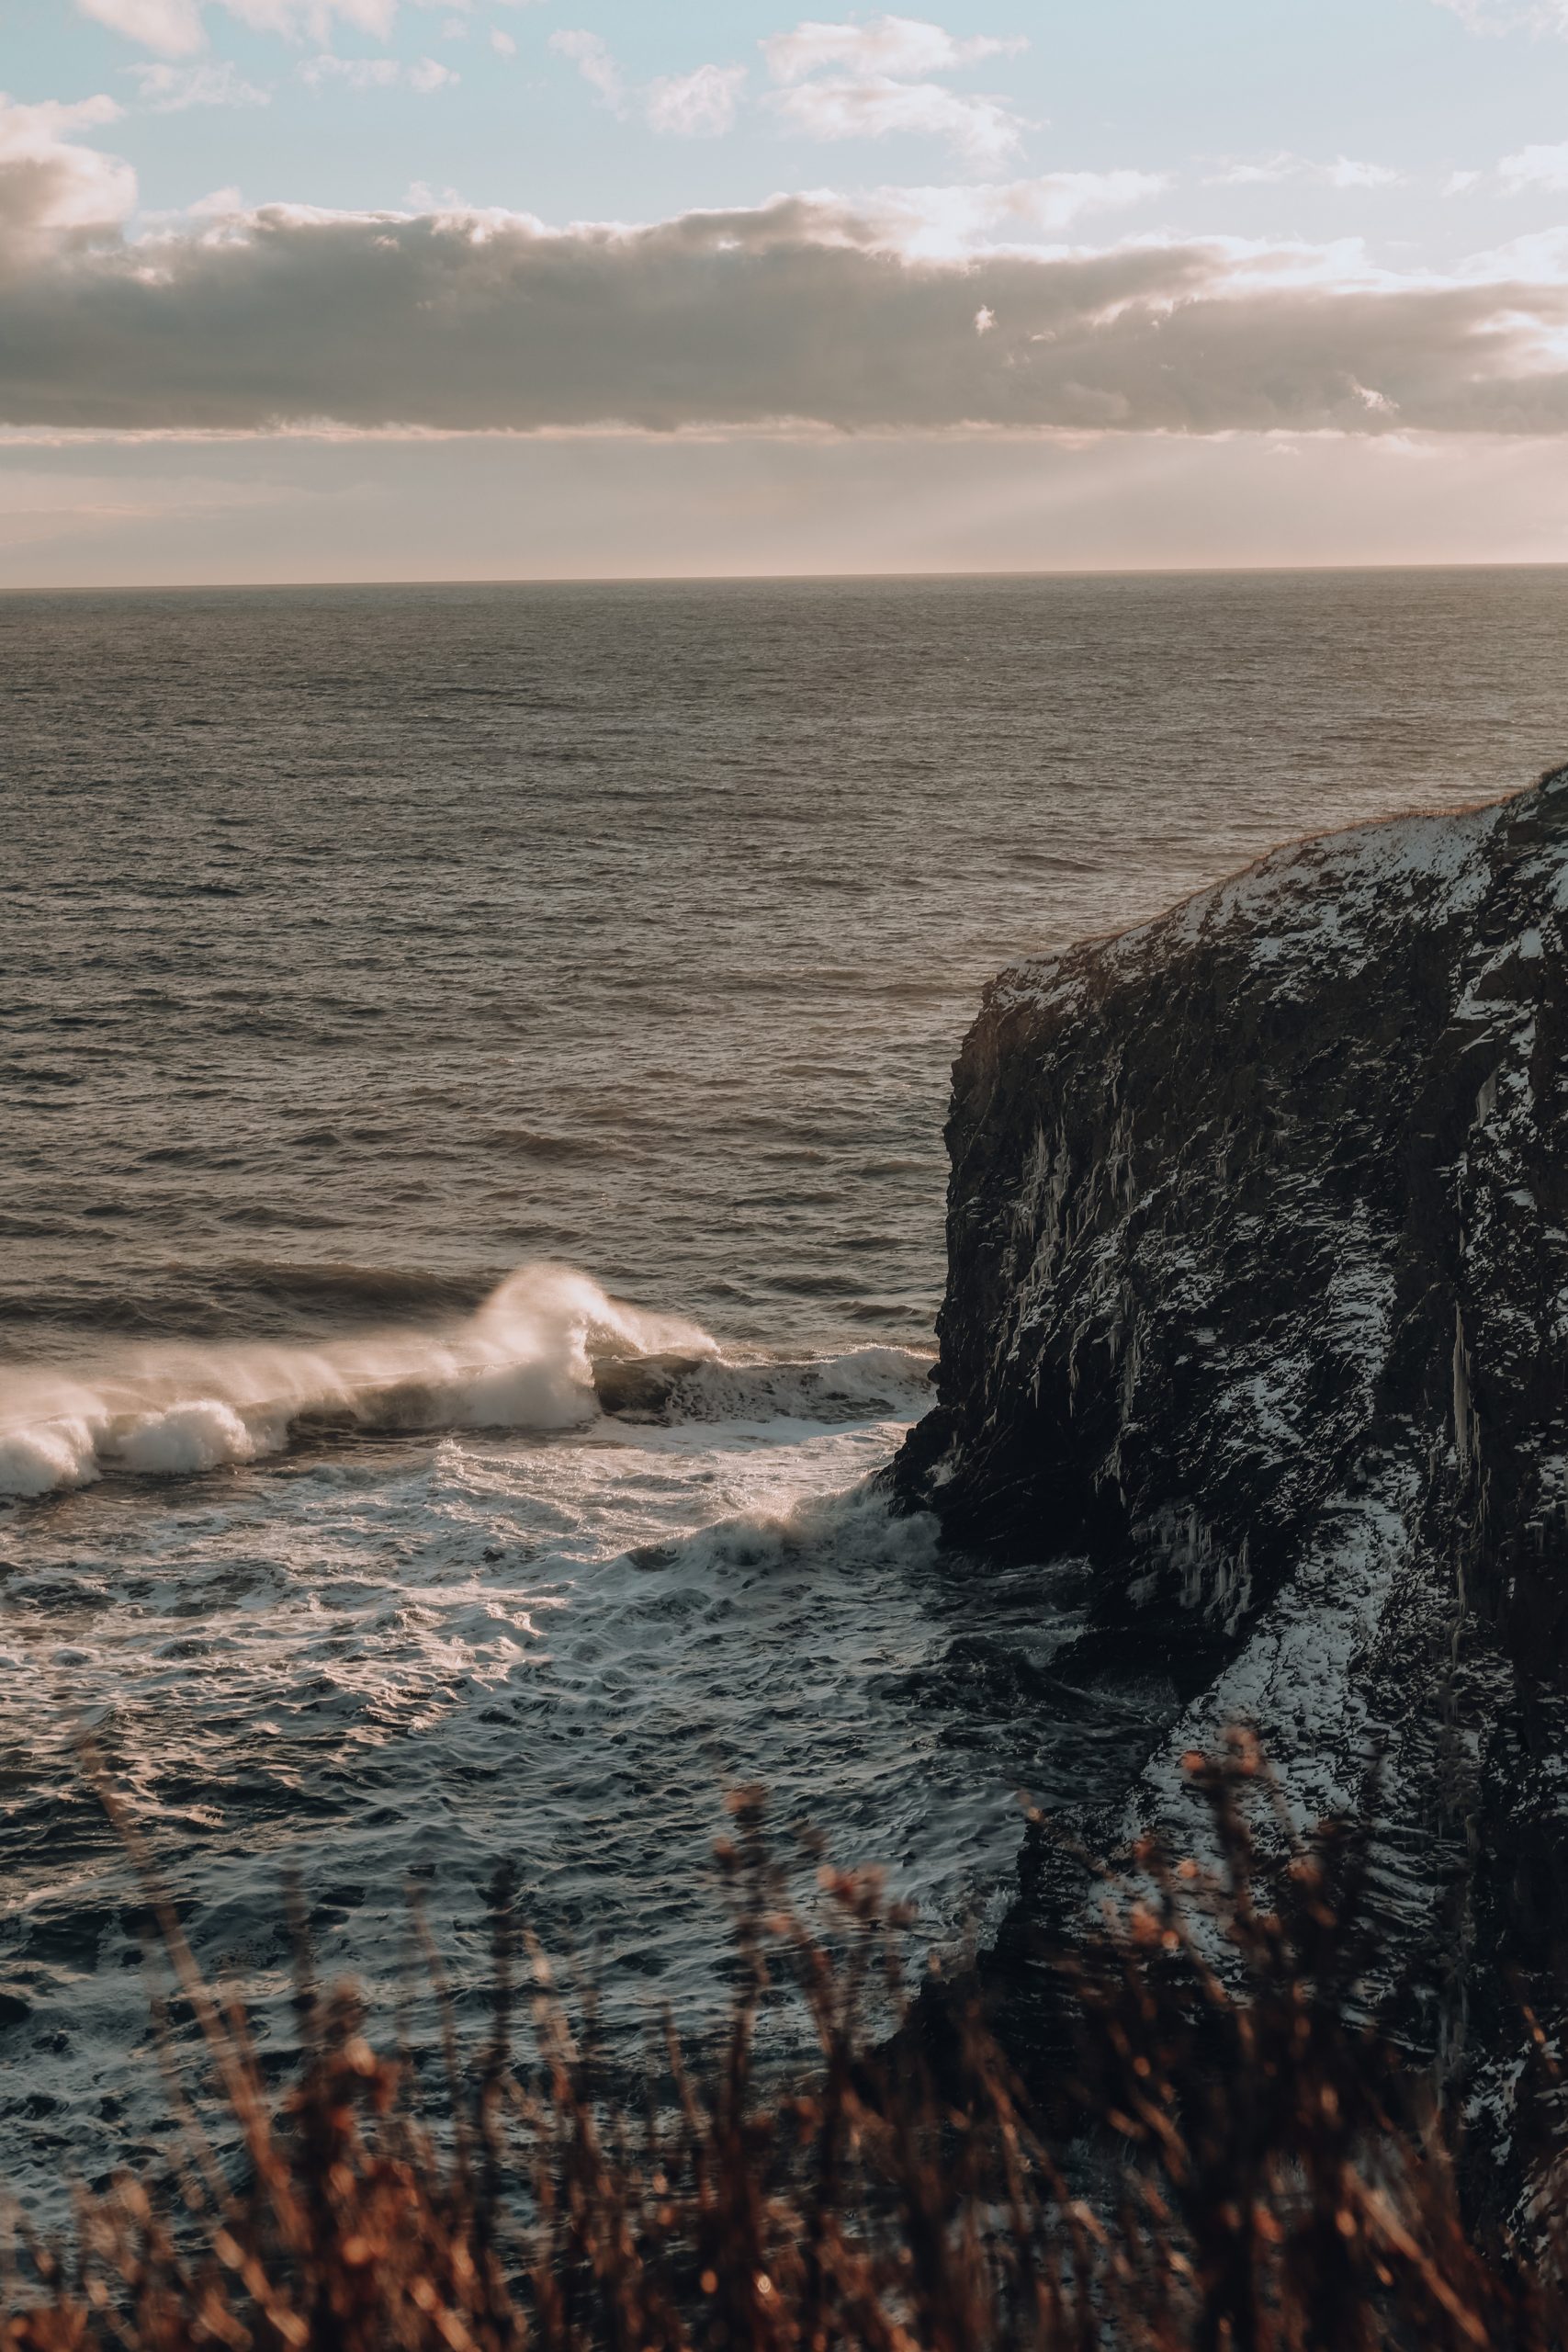
water, cloud, sky, water resources, wood, coastal and oceanic landforms, body of water, sunlight, natural landscape, atmospheric phenomenon, horizon, landscape, morning, wind wave, lake, wind, calm, cumulus, shore, sunset, bedrock, coast, klippe, evening, sound, headland, wave, ocean, rock, tree, meteorological phenomenon, outcrop, bay, tropics, cape, reflection, tide, marine mammal, sea, vacation, beach, cove, inlet, seabird, sunrise, skerry, cliff